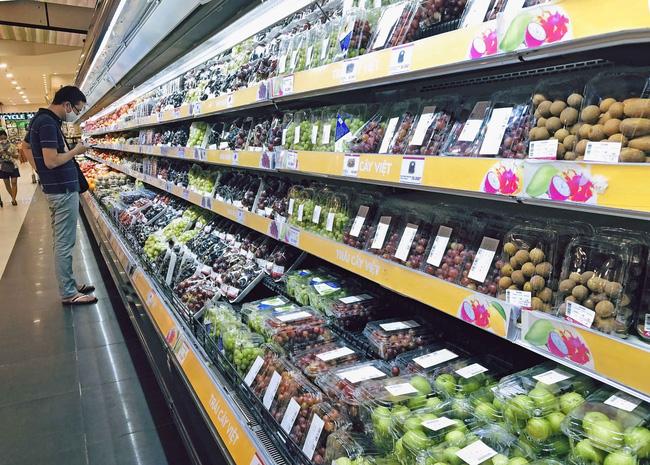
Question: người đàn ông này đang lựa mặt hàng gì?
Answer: đang lựa mặt hàng trái cây